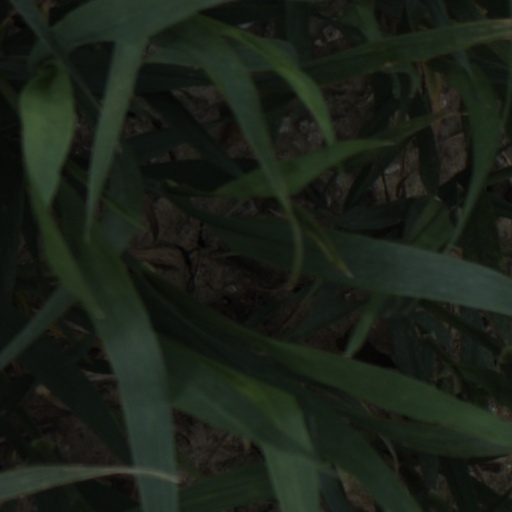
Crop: wheat